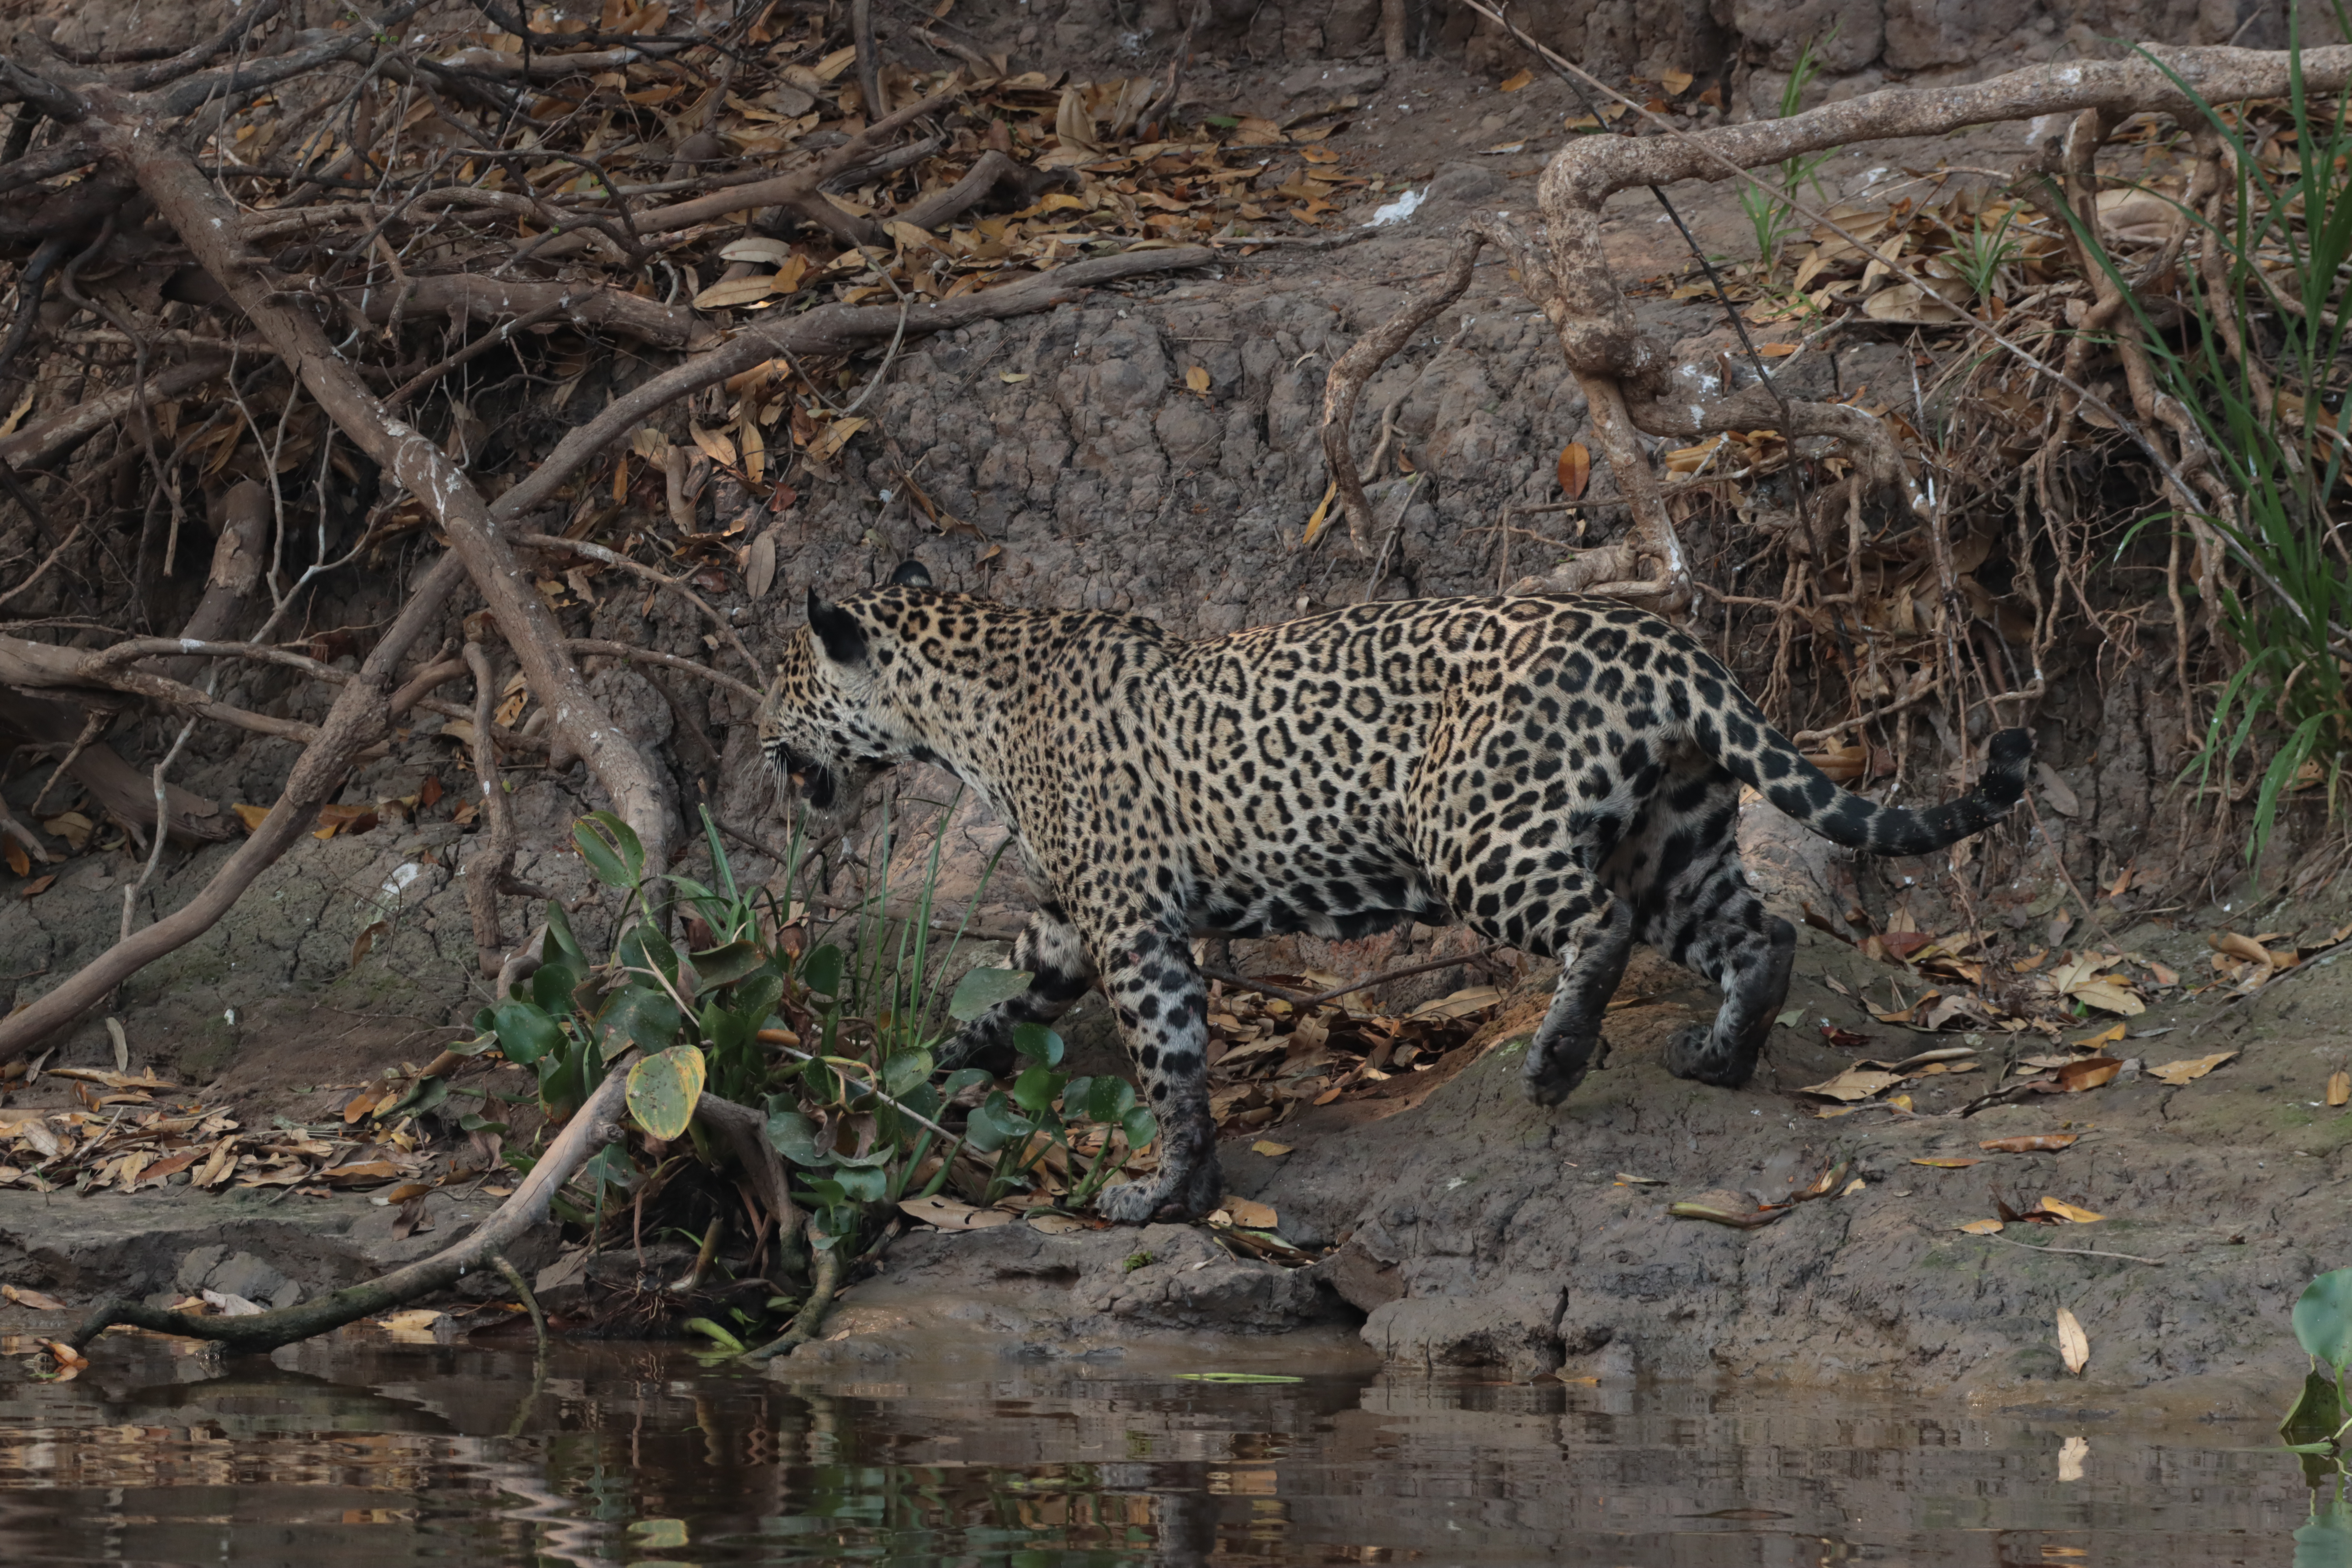
Jaguar: Medrosa